Tourism in Macau

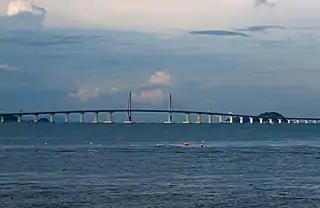
West section of Hong Kong–Zhuhai–Macau Bridge

Completed in 2018, the Hong Kong–Zhuhai–Macau Bridge connects Hong Kong, Zhuhai and Macau through "a series of bridges, sub-sea tunnels, viaducts and artificial islands". It is "the world's longest sea-crossing bridge" at 55 kilometres. The bridge was built with the intention of meeting increasing demands for passengers travelling between Hong Kong, Mainland China and Macau via the establishment of a new transportation link between the East and West banks of the Pearl River Delta.